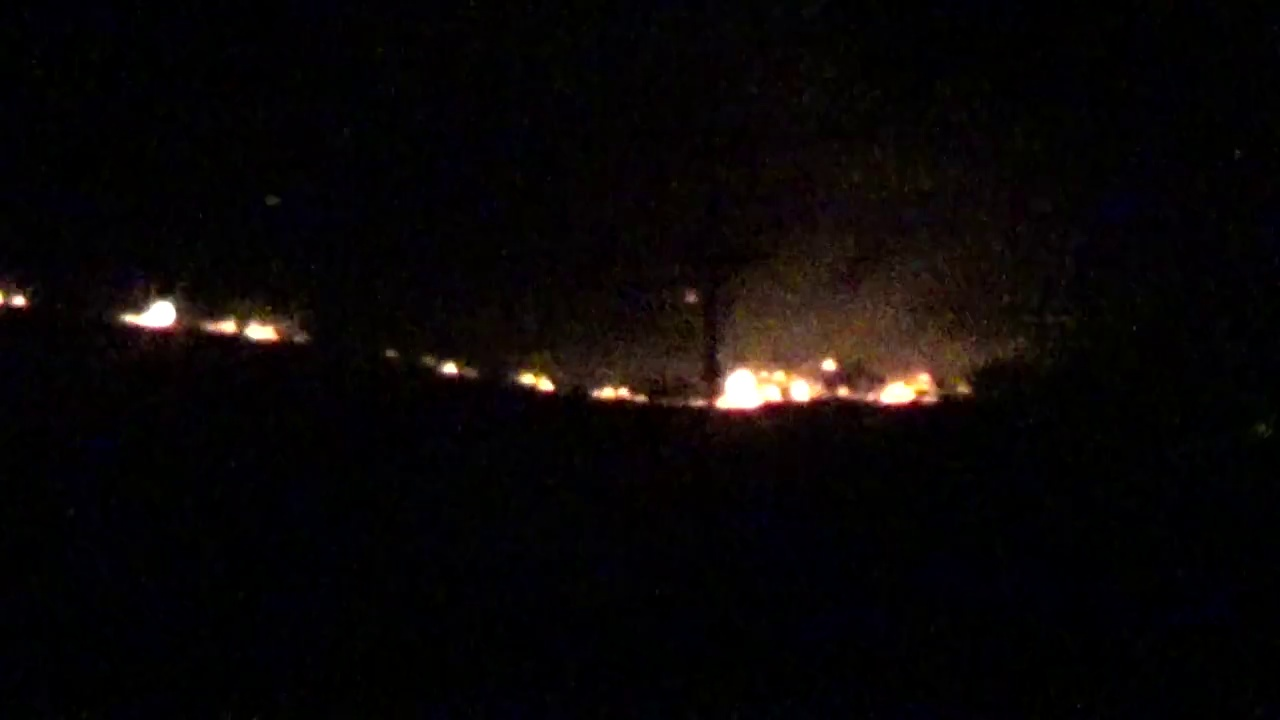
Fire: yes
Smoke: yes